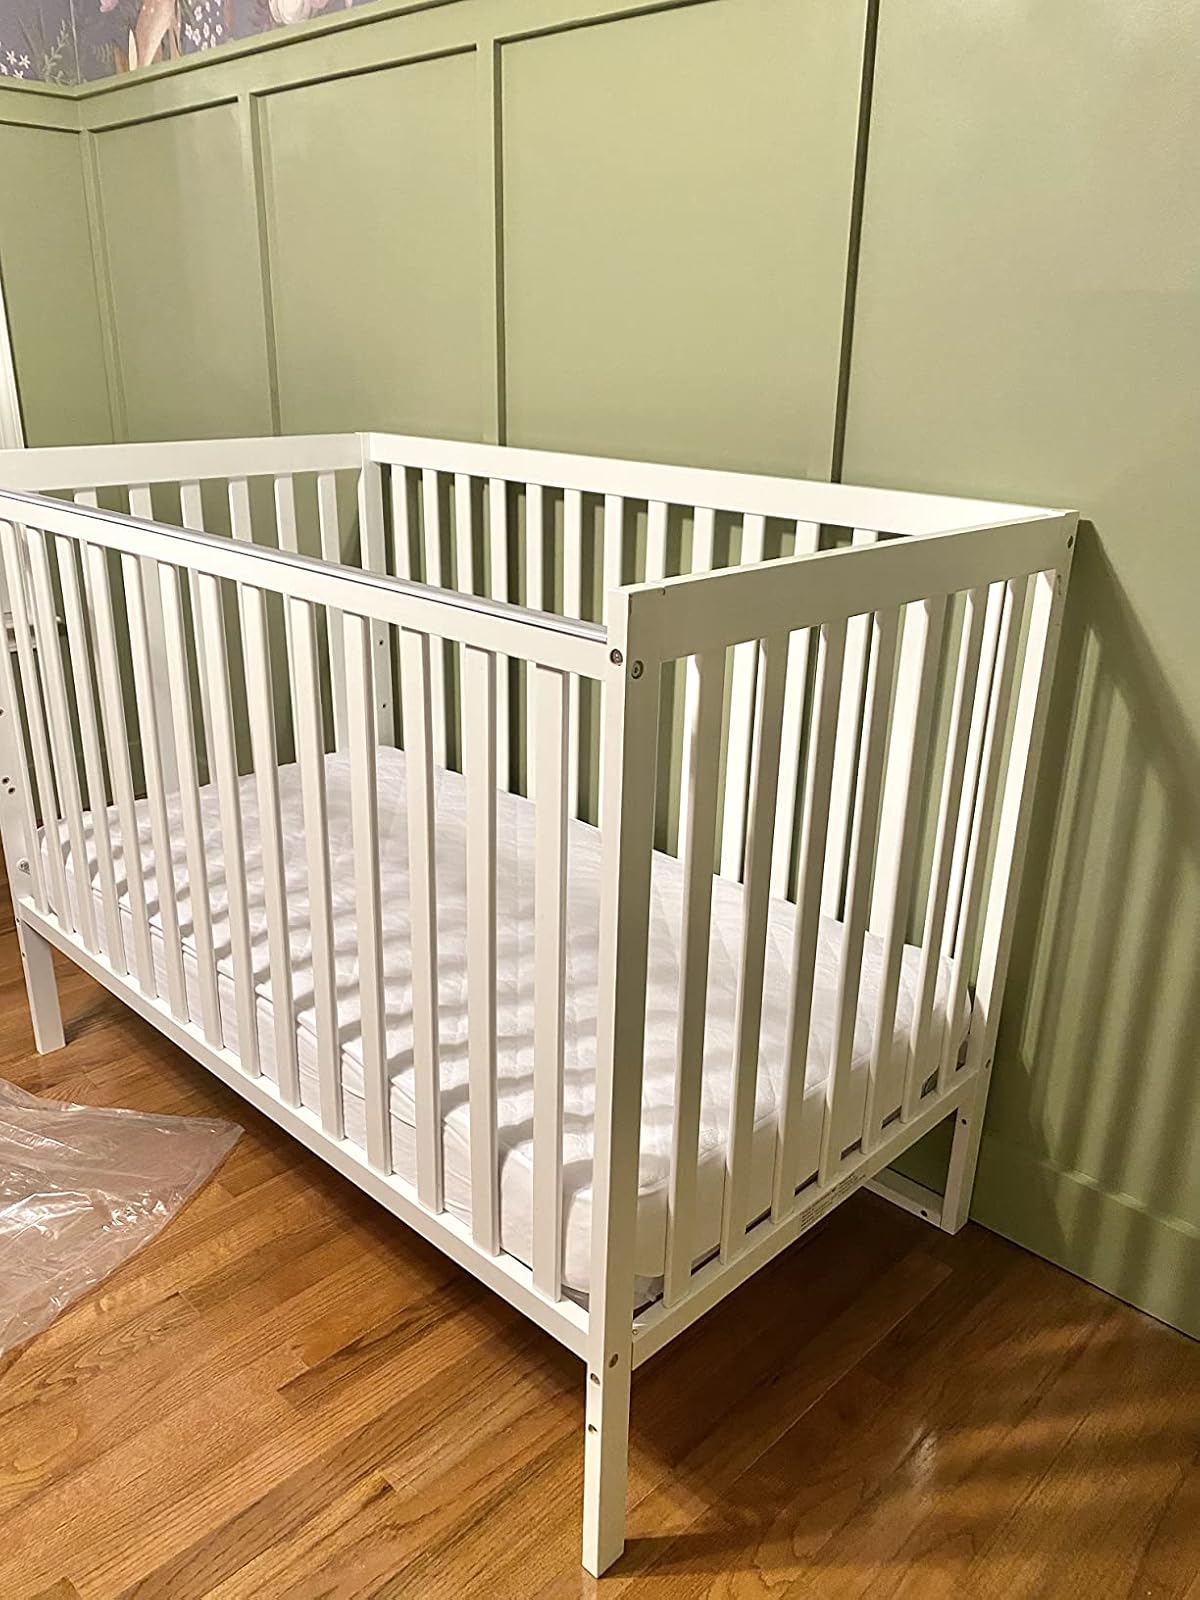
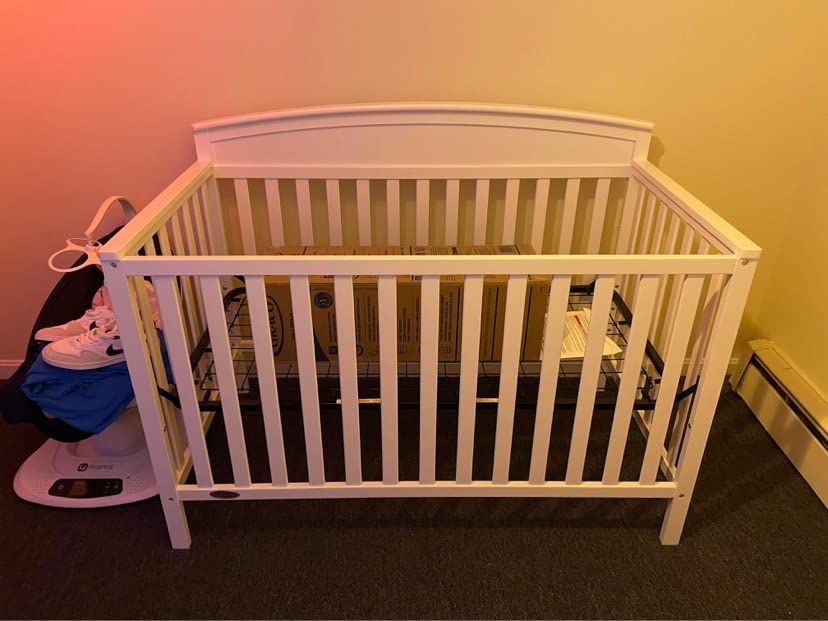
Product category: products_crib
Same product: no